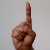
The image shows a hand gesture representing the letter 'D' in Indian Sign Language.